The Curse of Buckout Road

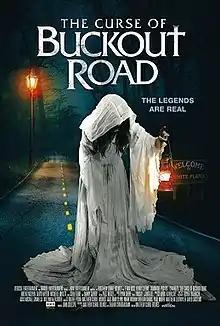
Release poster

The Curse of Buckout Road is a 2017 Canadian horror film written and directed by Matthew Currie Holmes and starring Evan Ross, Henry Czerny and Dominique Provost-Chalkley. It is Currie Holmes' directorial debut.